Al Sharqiya

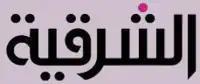
The former logo of Al Sharqiya from early March 2005 until at the middle of 2014.

Sharqiya's founder says his current staff of 400 hopes to capture a wide audience by using political comedy and the kind of impartial news coverage unheard of during decades of rule by ousted head of state Saddam Hussein.